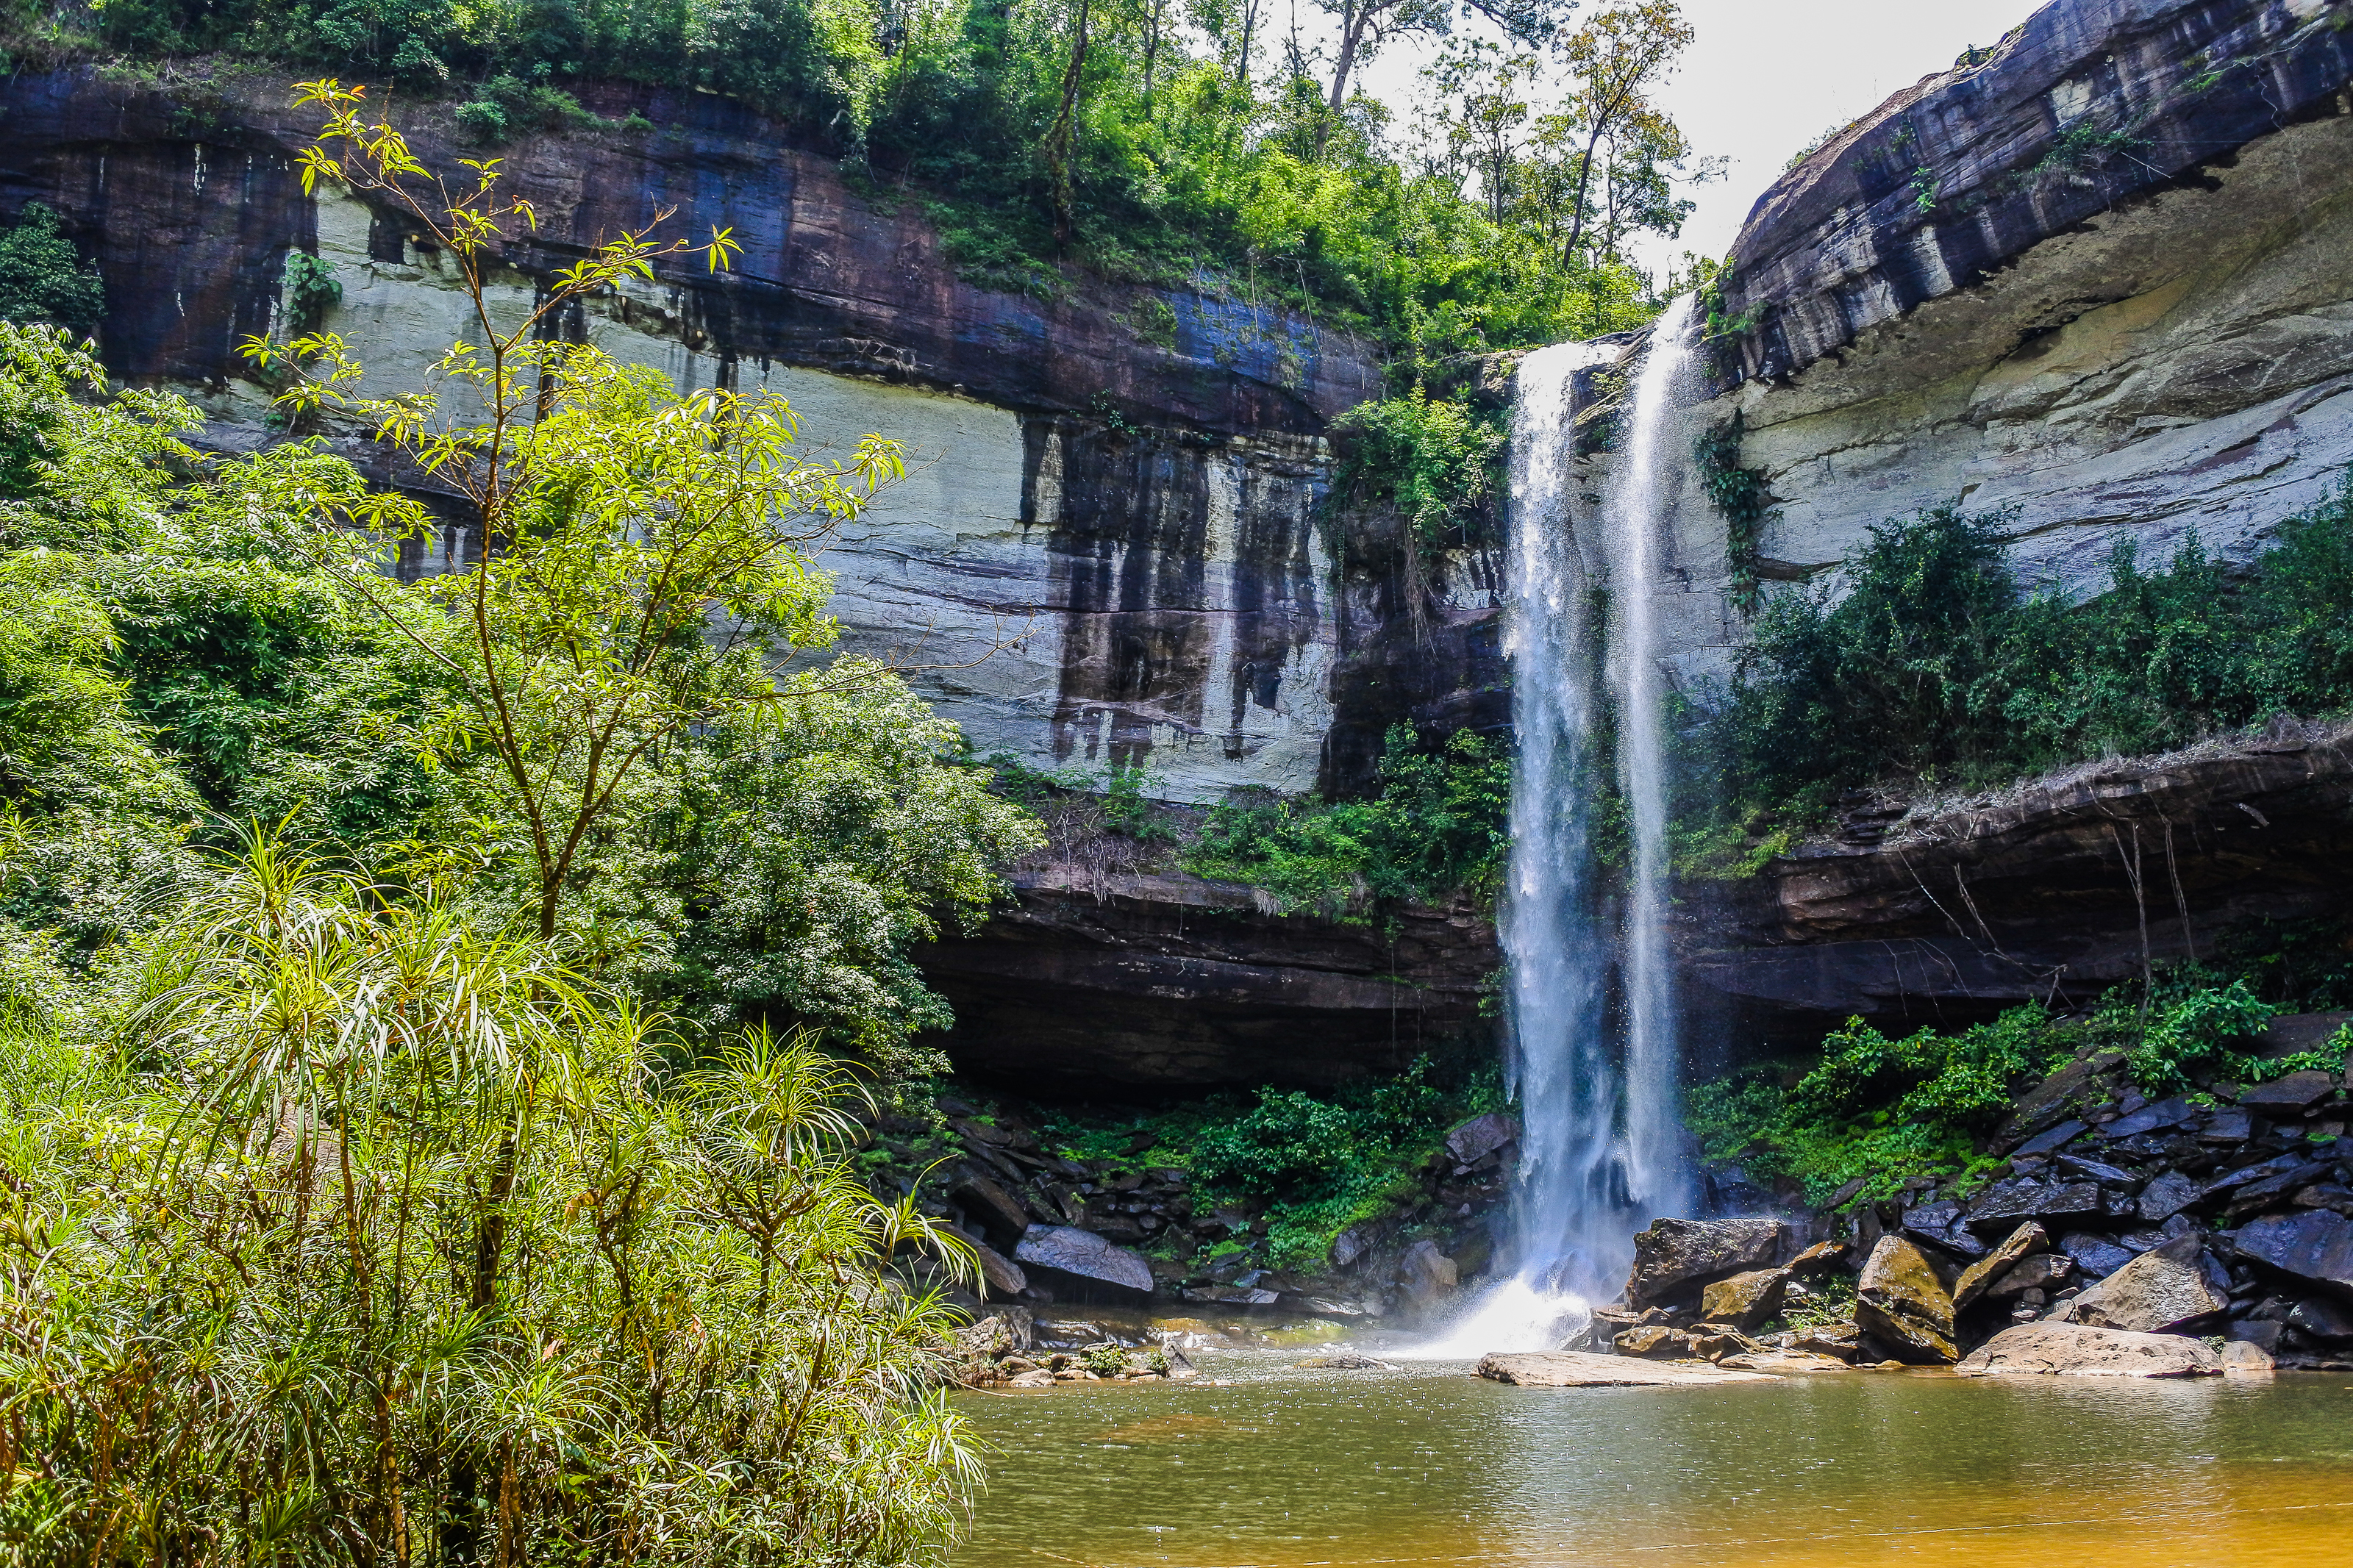
beauty, freshness, inside, scenic, amazing, beautiful, mountain, view, russia, white, bak teo, thailand, landmark, cave, natural, tree, thai, water, highest, light, background, wilderness, jungle, forest, tourism, holiday, summer, rock, fall, waterfall, national, highest waterfall, park, phu chong, green, nature, huai luang, relax, wet, leaf, stone, outdoor, tropical, foliage, khao, river, fresh, travel, wild, landscape, body of water, natural landscape, water resources, nature reserve, vegetation, watercourse, water feature, state park, biome, national park, stream, spring, formation, plant, hill station, chute, wasserfall, old growth forest, rainforest, wildlife, escarpment, valdivian temperate rain forest, moss, tourist attraction, riparian zone